Westminster Presbyterian Church (Buffalo, New York)

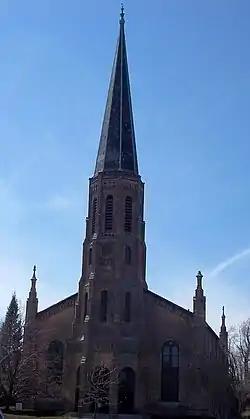
Westminster Presbyterian, April 2011

The Westminster Presbyterian Church is a historic Presbyterian church located in the Delaware Avenue neighborhood of Buffalo, Erie County, New York. The church is part of the Presbytery of Western New York which is part of the Synod of the Northeast, a regional body of the Presbyterian Church (USA). The Romanesque Revival building completed in 1859 features a number of exception stained glass windows and is a contributing property to the Delaware Avenue Historic District designated in 1974.